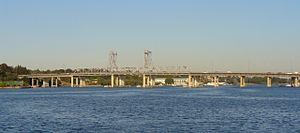
L'architecture de Sydney, la plus ancienne ville d'Australie, se caractérise par l'absence d'une architecture uniforme et par la juxtaposition des styles qui se sont succédé au cours des 200 ans d'histoire de la ville, depuis ses modestes débuts avec des matériaux locaux et le manque de financement jusqu'aux gratte-ciels modernes.